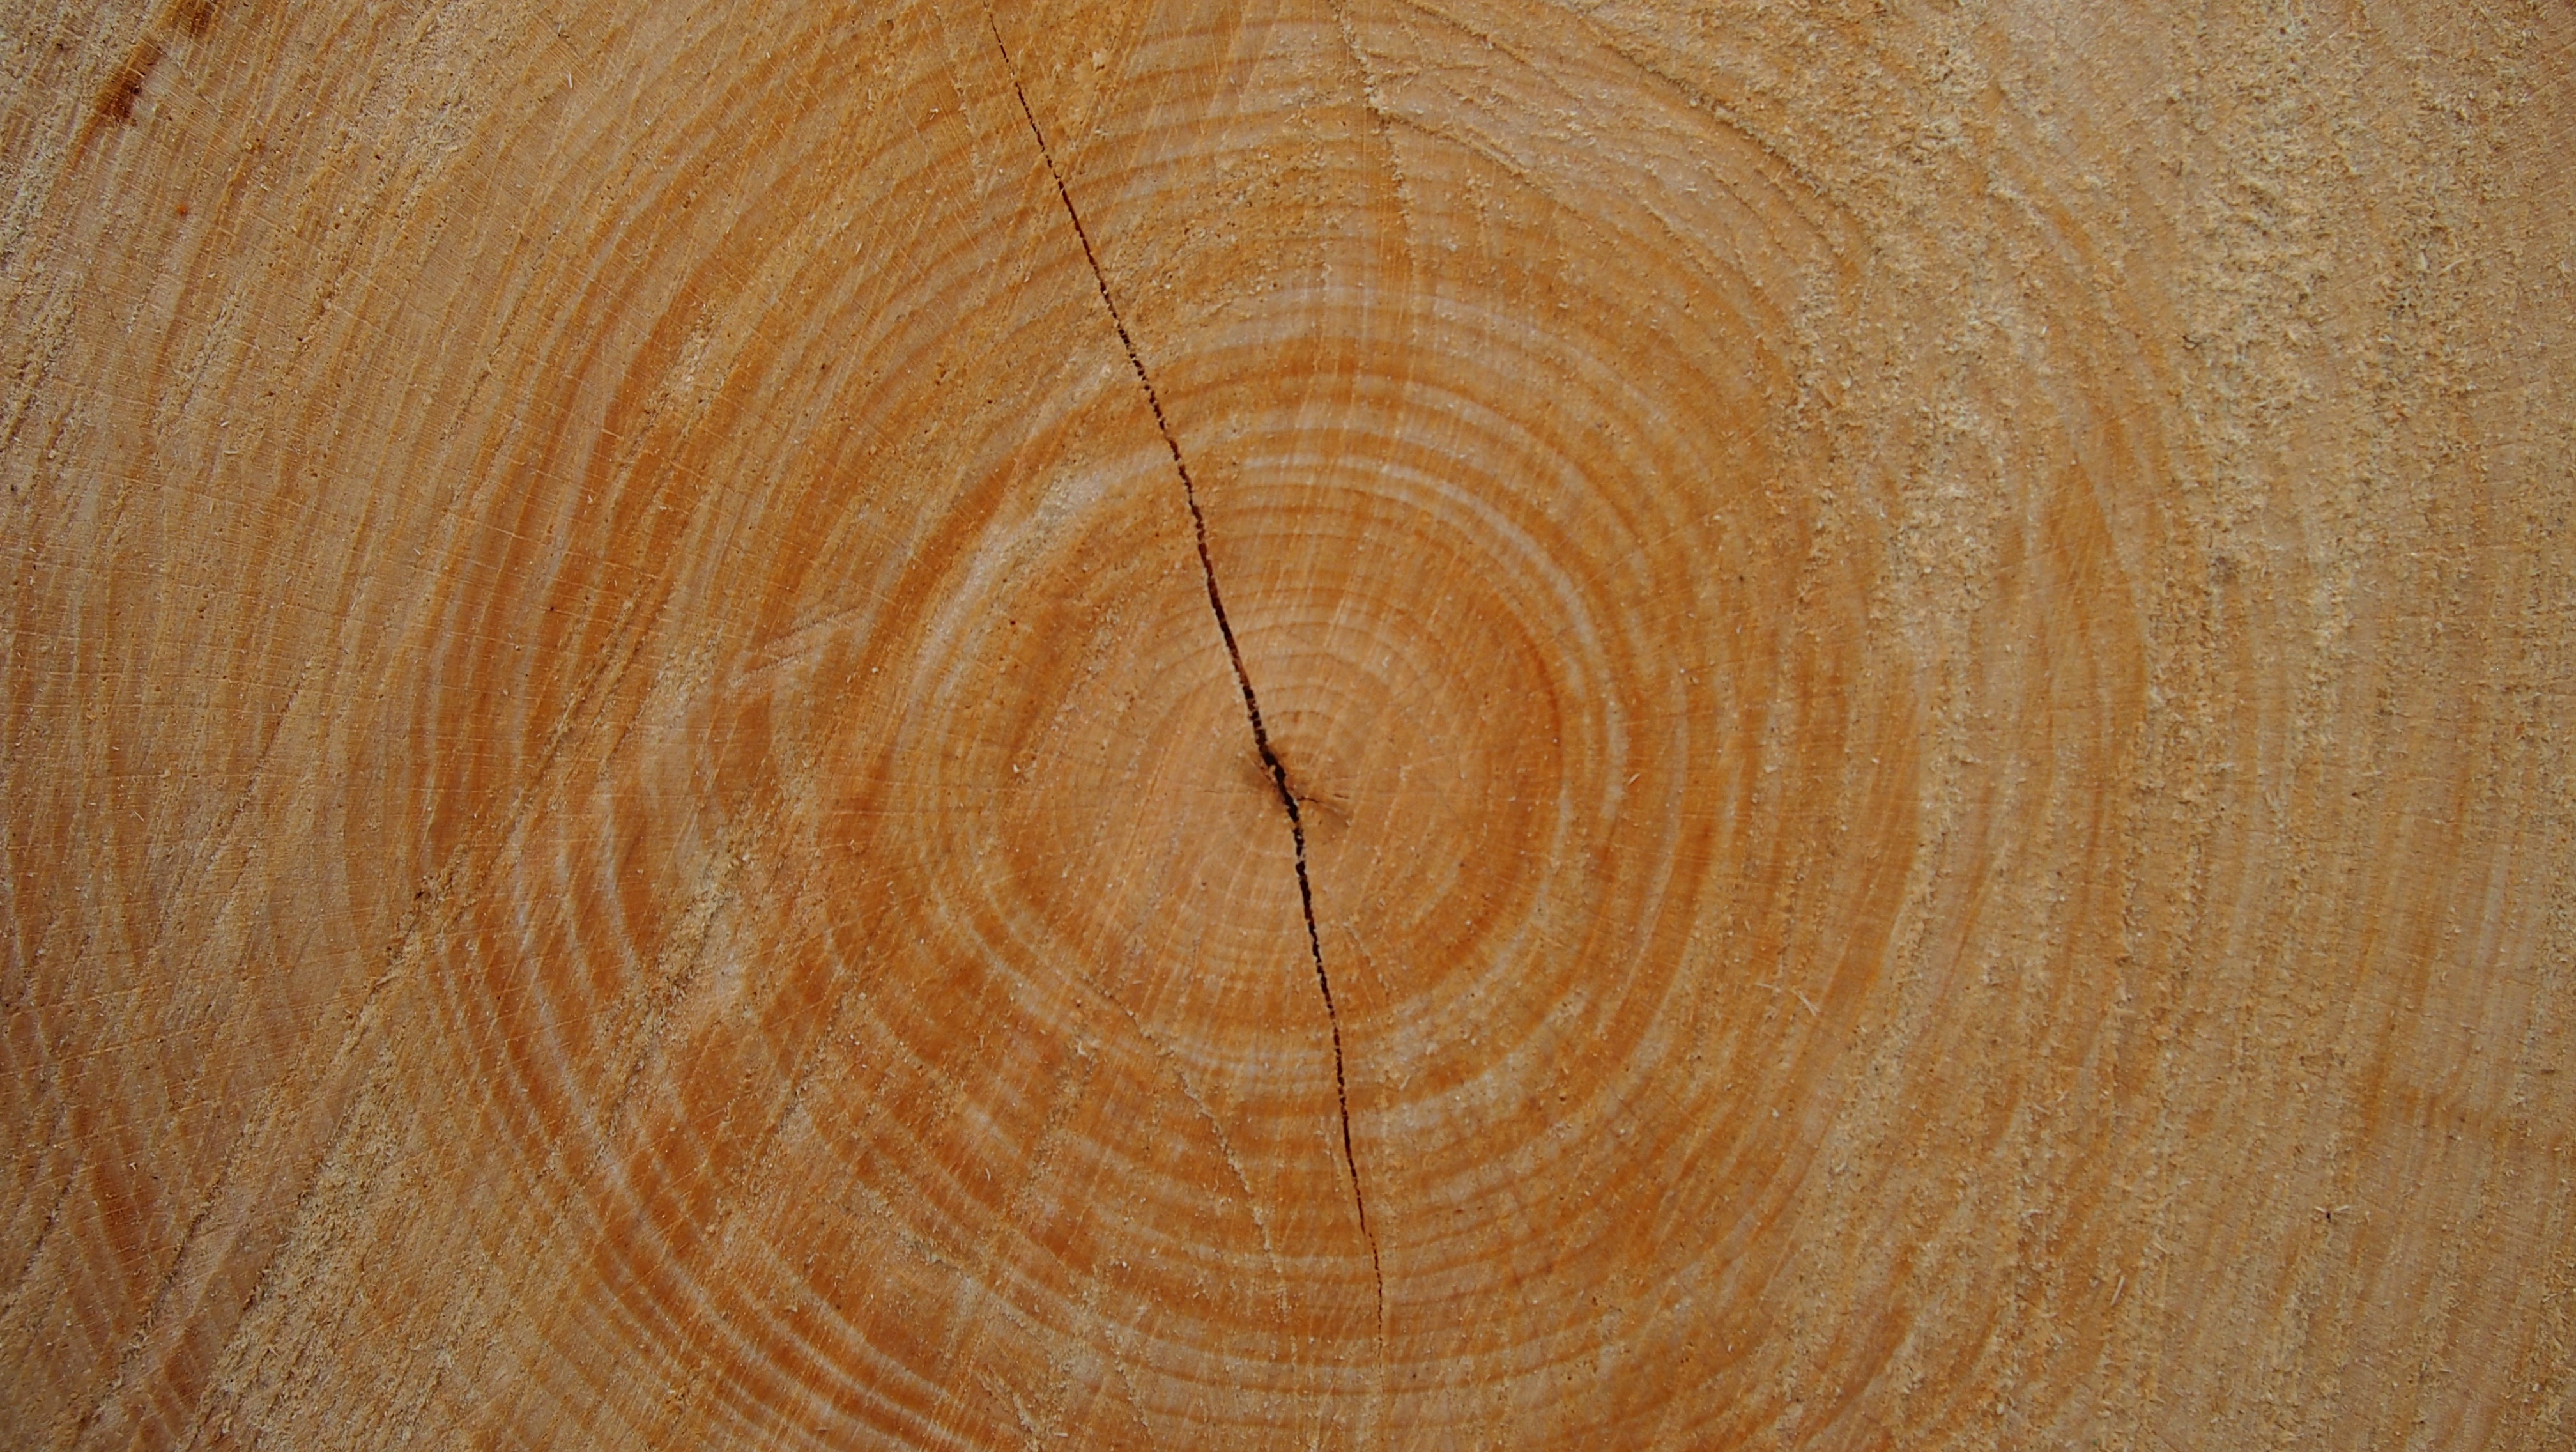
tree, nature, wood, texture, floor, trunk, lumber, circle, hardwood, carving, warmth, flooring, plywood, wood flooring, laminate flooring, wood stain